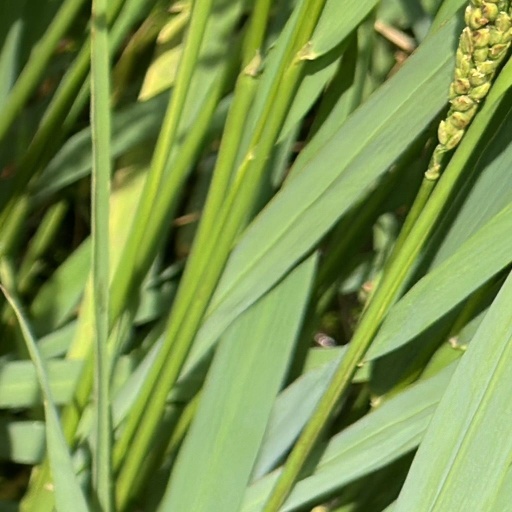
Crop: rice